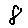
Label: 8